Bretton Woods system

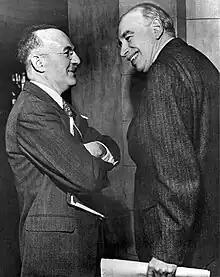
John Maynard Keynes (right) and Harry Dexter White at the inaugural meeting of the International Monetary Fund's Board of Governors in Savannah, Georgia, U.S., 8 March 1946

Although attended by 44 governments, discussions at the conference were dominated by two rival plans developed by the United States and Britain. Writing to the British Treasury, Keynes, who took the lead at the Conference, did not want many countries. He believed that those from the colonies and semi-colonies had "nothing to contribute and will merely encumber the ground".